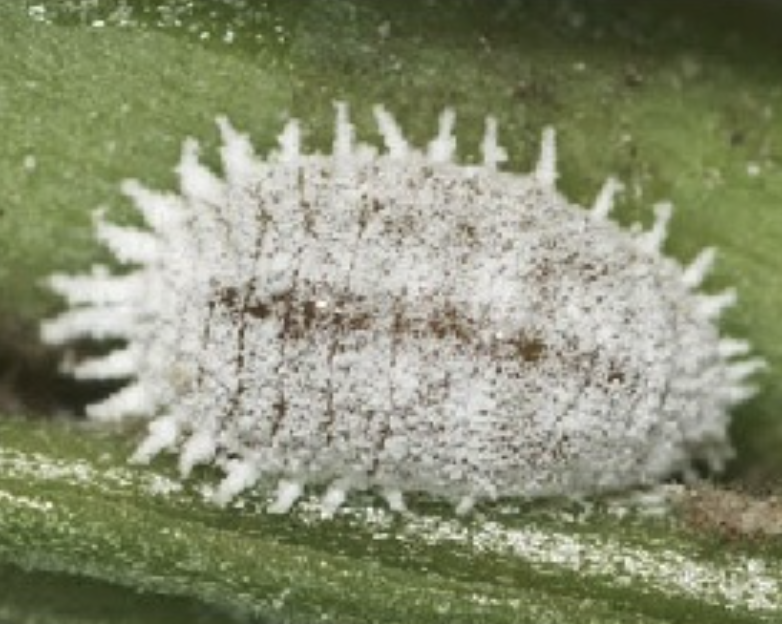
Label: mealybug_infestation